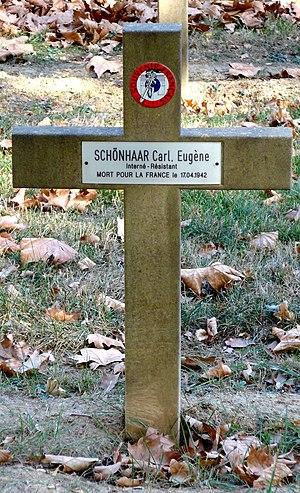
Tombe de Carl Schönhaar au cimetière parisien d'Ivry, carré des fusillés
Carlo Schönhaar est un membre allemand de la résistance intérieure française.